Japanese railway signals

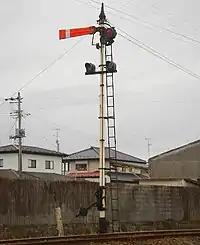
Red railway flag on tall pole

Many semaphore signals were formerly used, which were controlled by a hand lever. Few semaphores remain in Japan. On 28 July 2005, the last semaphore signals on the JR lines at Rikuchū-Yagi Station were replaced by colored lights. A few stations are still equipped with semaphore signals on the Tsugaru Railway Line, the Fukushima Rinkai Railway Main Line and the Niigata-Higashi industrial line.